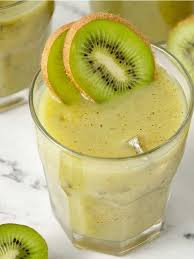
Label: Kiwi